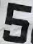
Number: 5